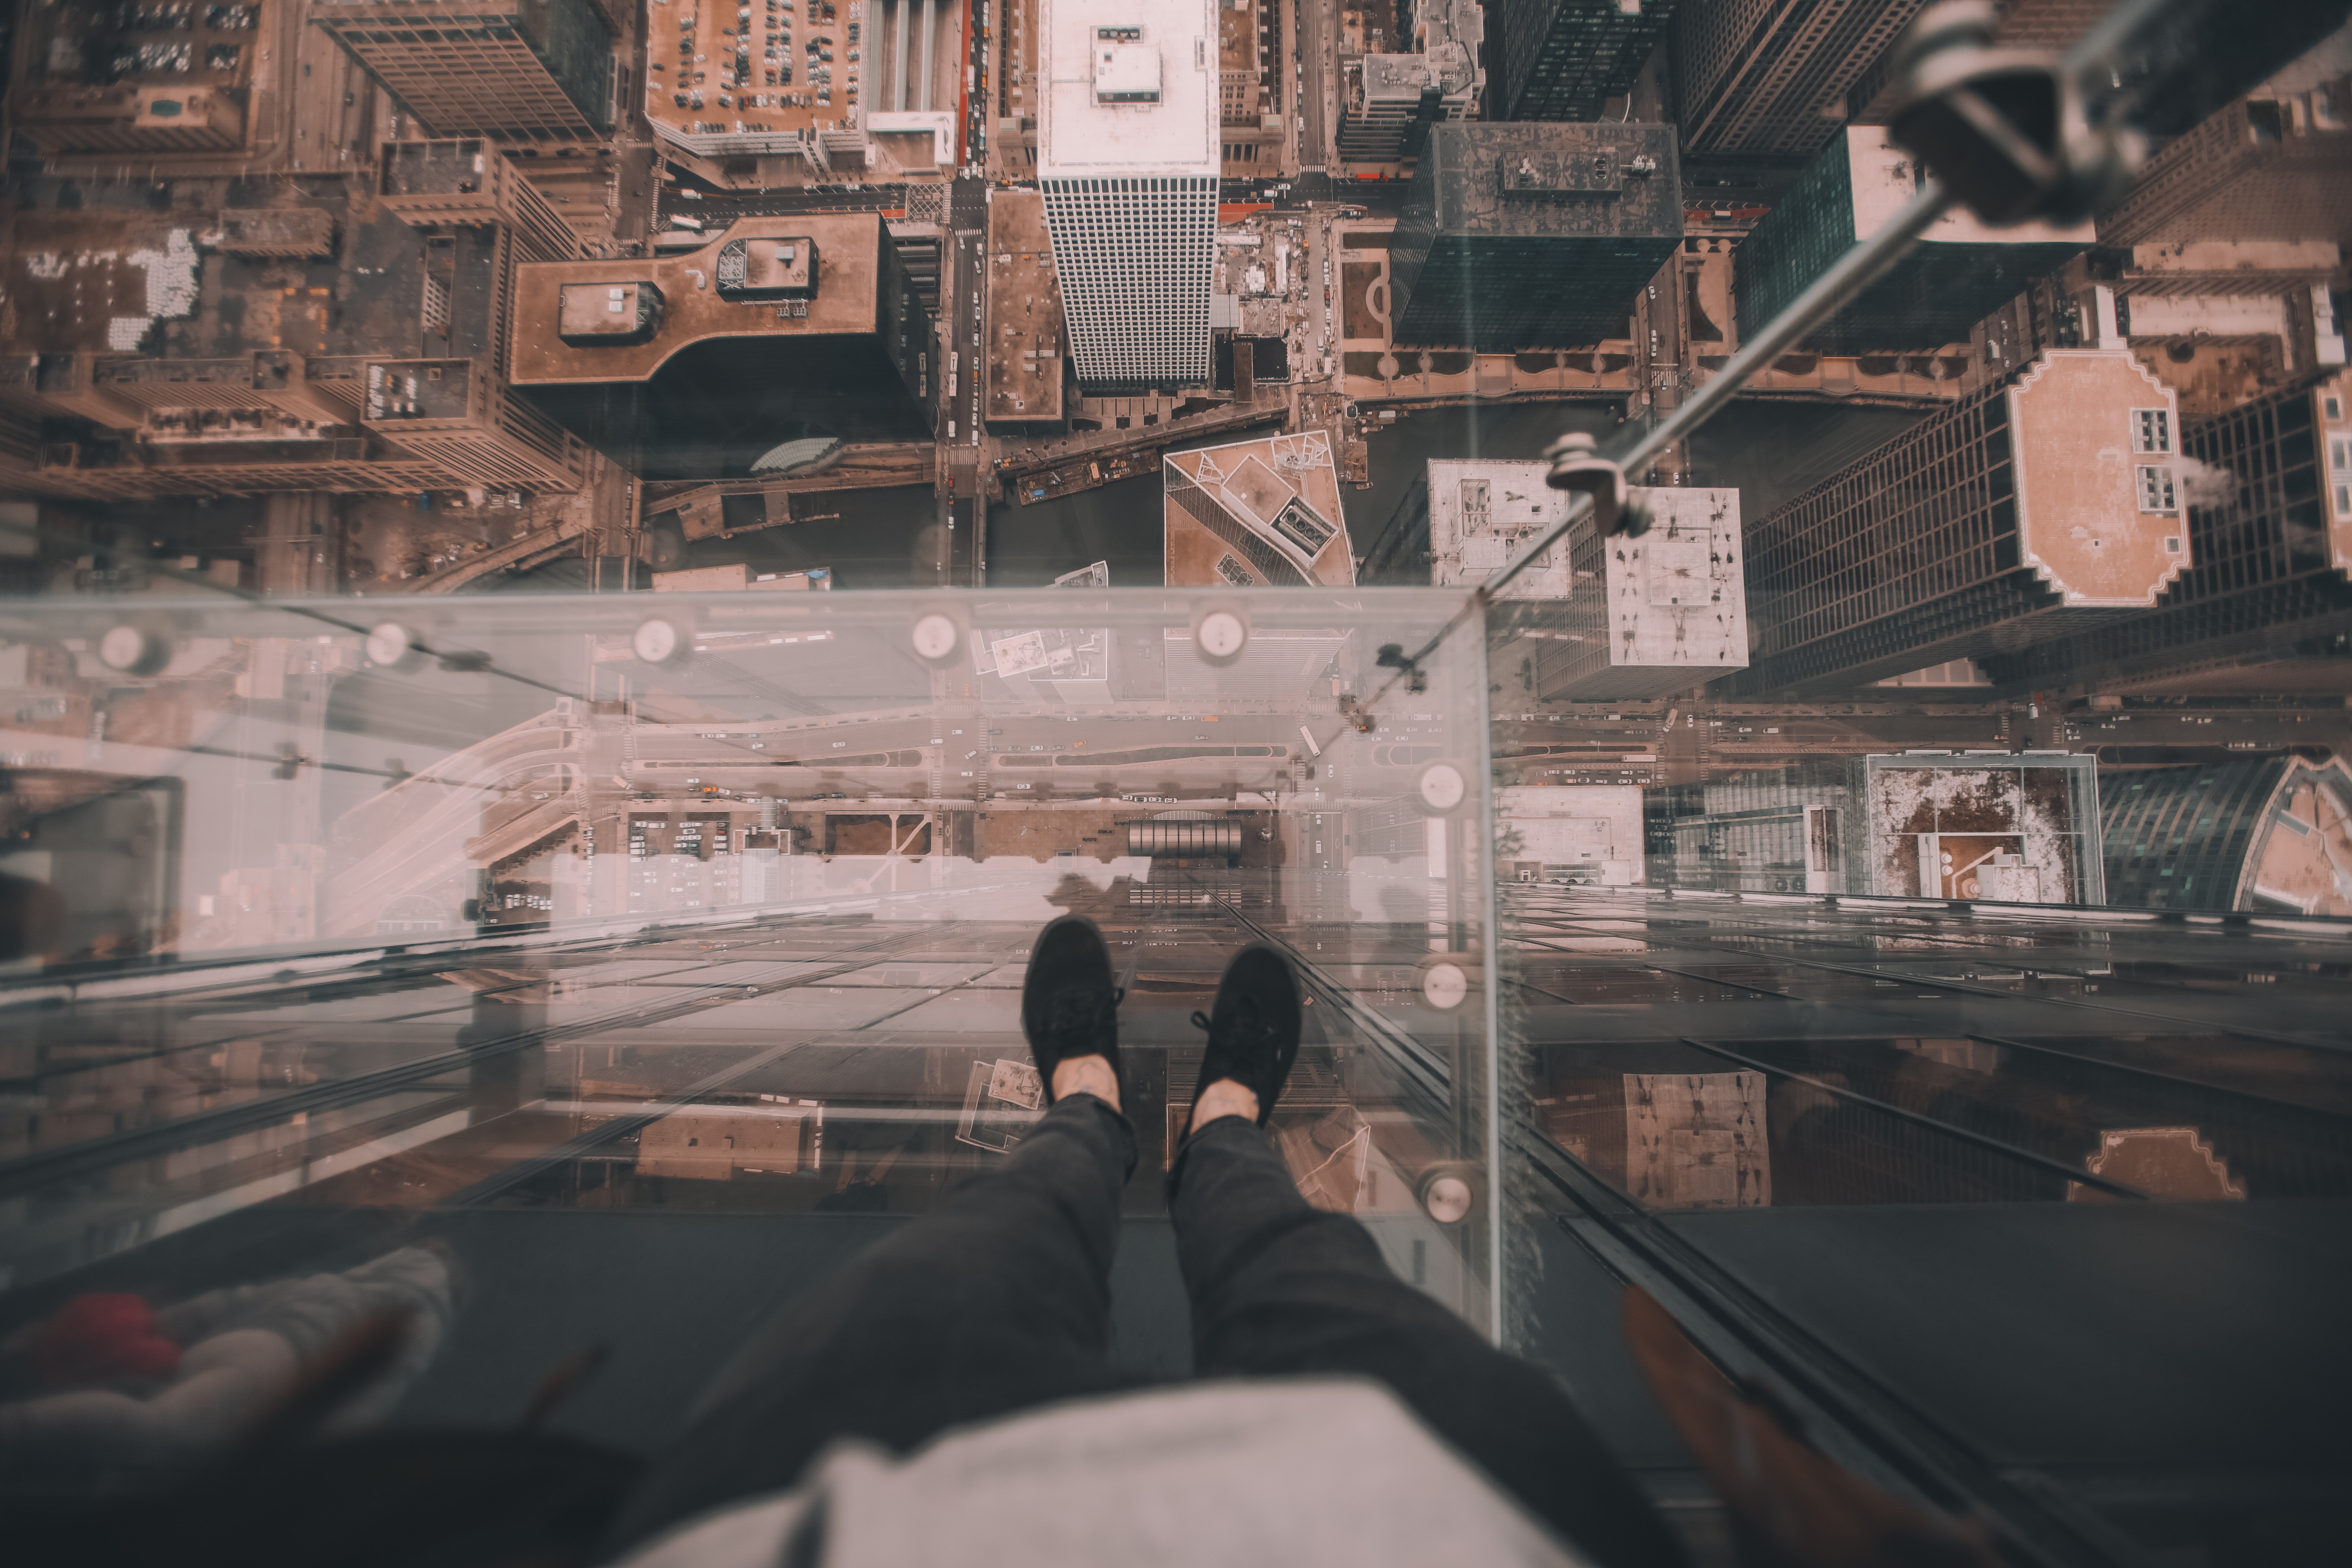
building, urban, downtown, chicago, image, screenshot, skydeck